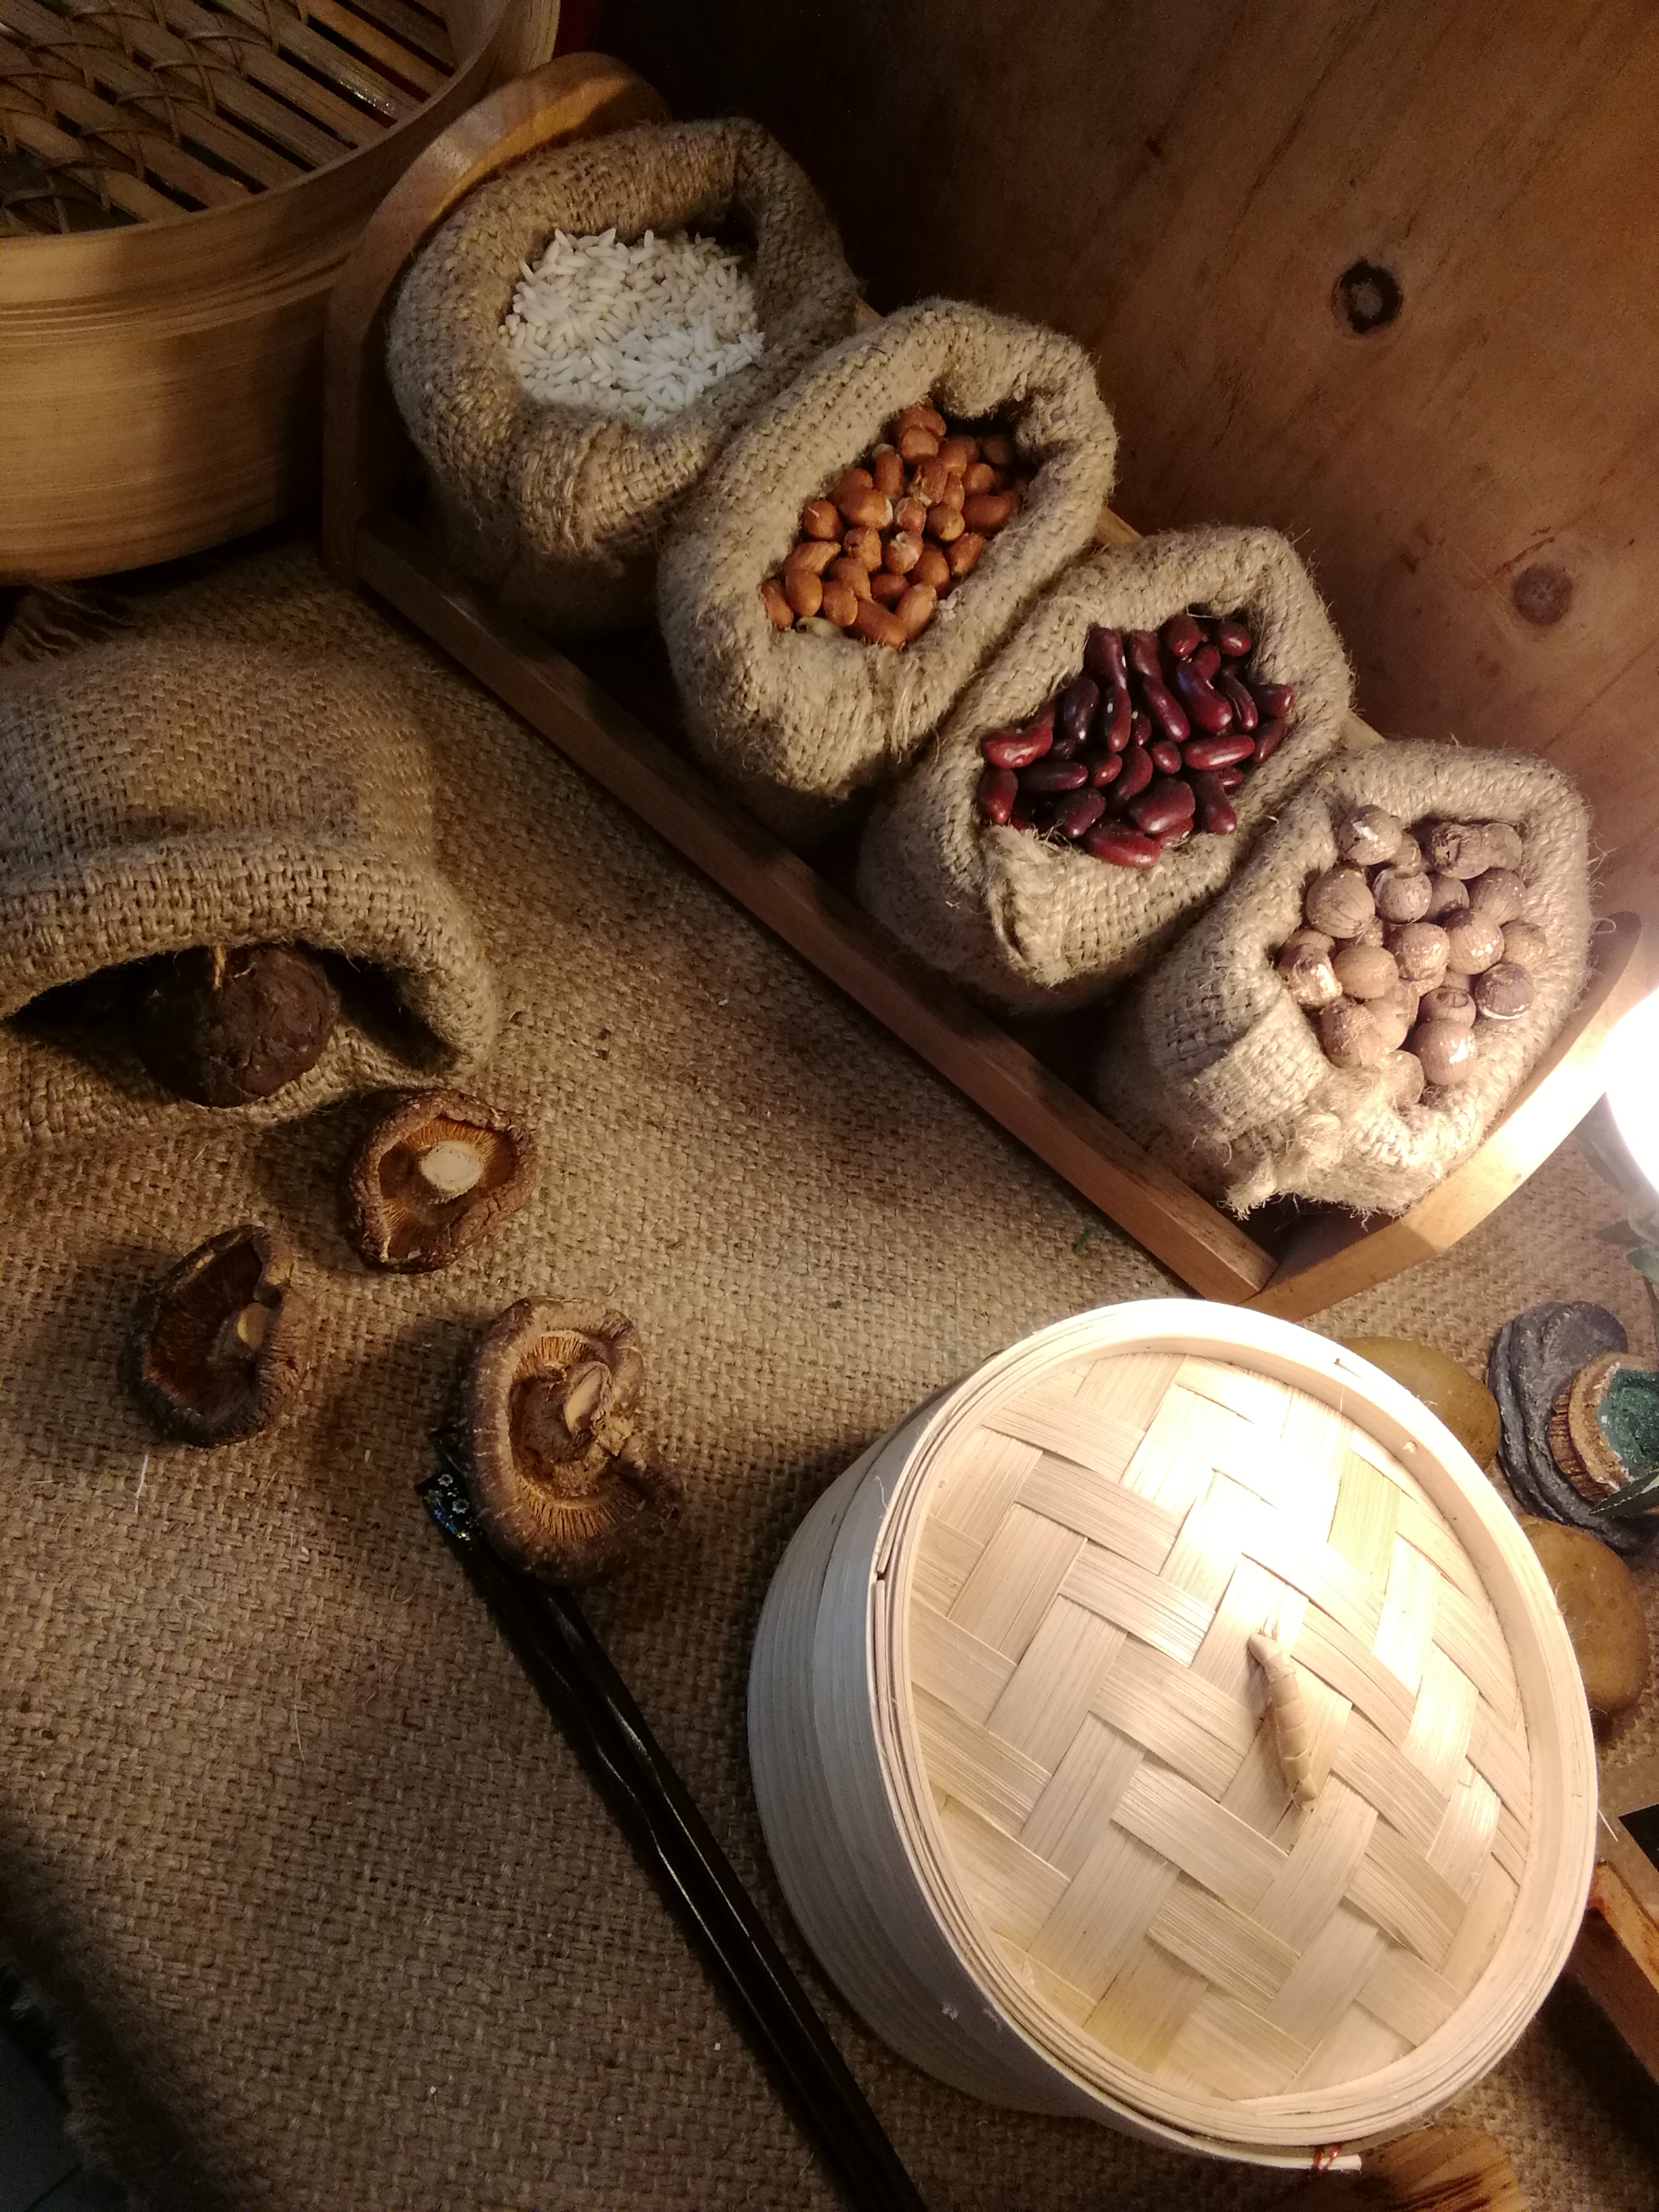
food, staple, cuisine, dish, superfood, snack, ingredient, vegetarian food, meal, breakfast, still life photography, recipe, tableware, crochet, still life, baking, dessert, scone